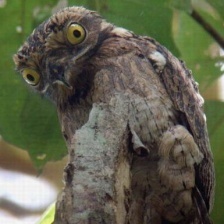
Species: GREAT POTOO
Scientific name: NYCTIBIUS GRANDIS